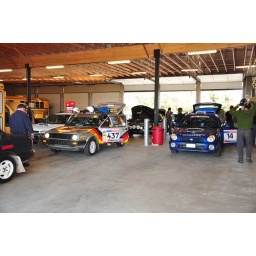
Tech inspection in the bus barn wind tunnel at Ocean Shores.